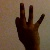
The image shows a hand gesture representing the number 9 in Indian Sign Language.